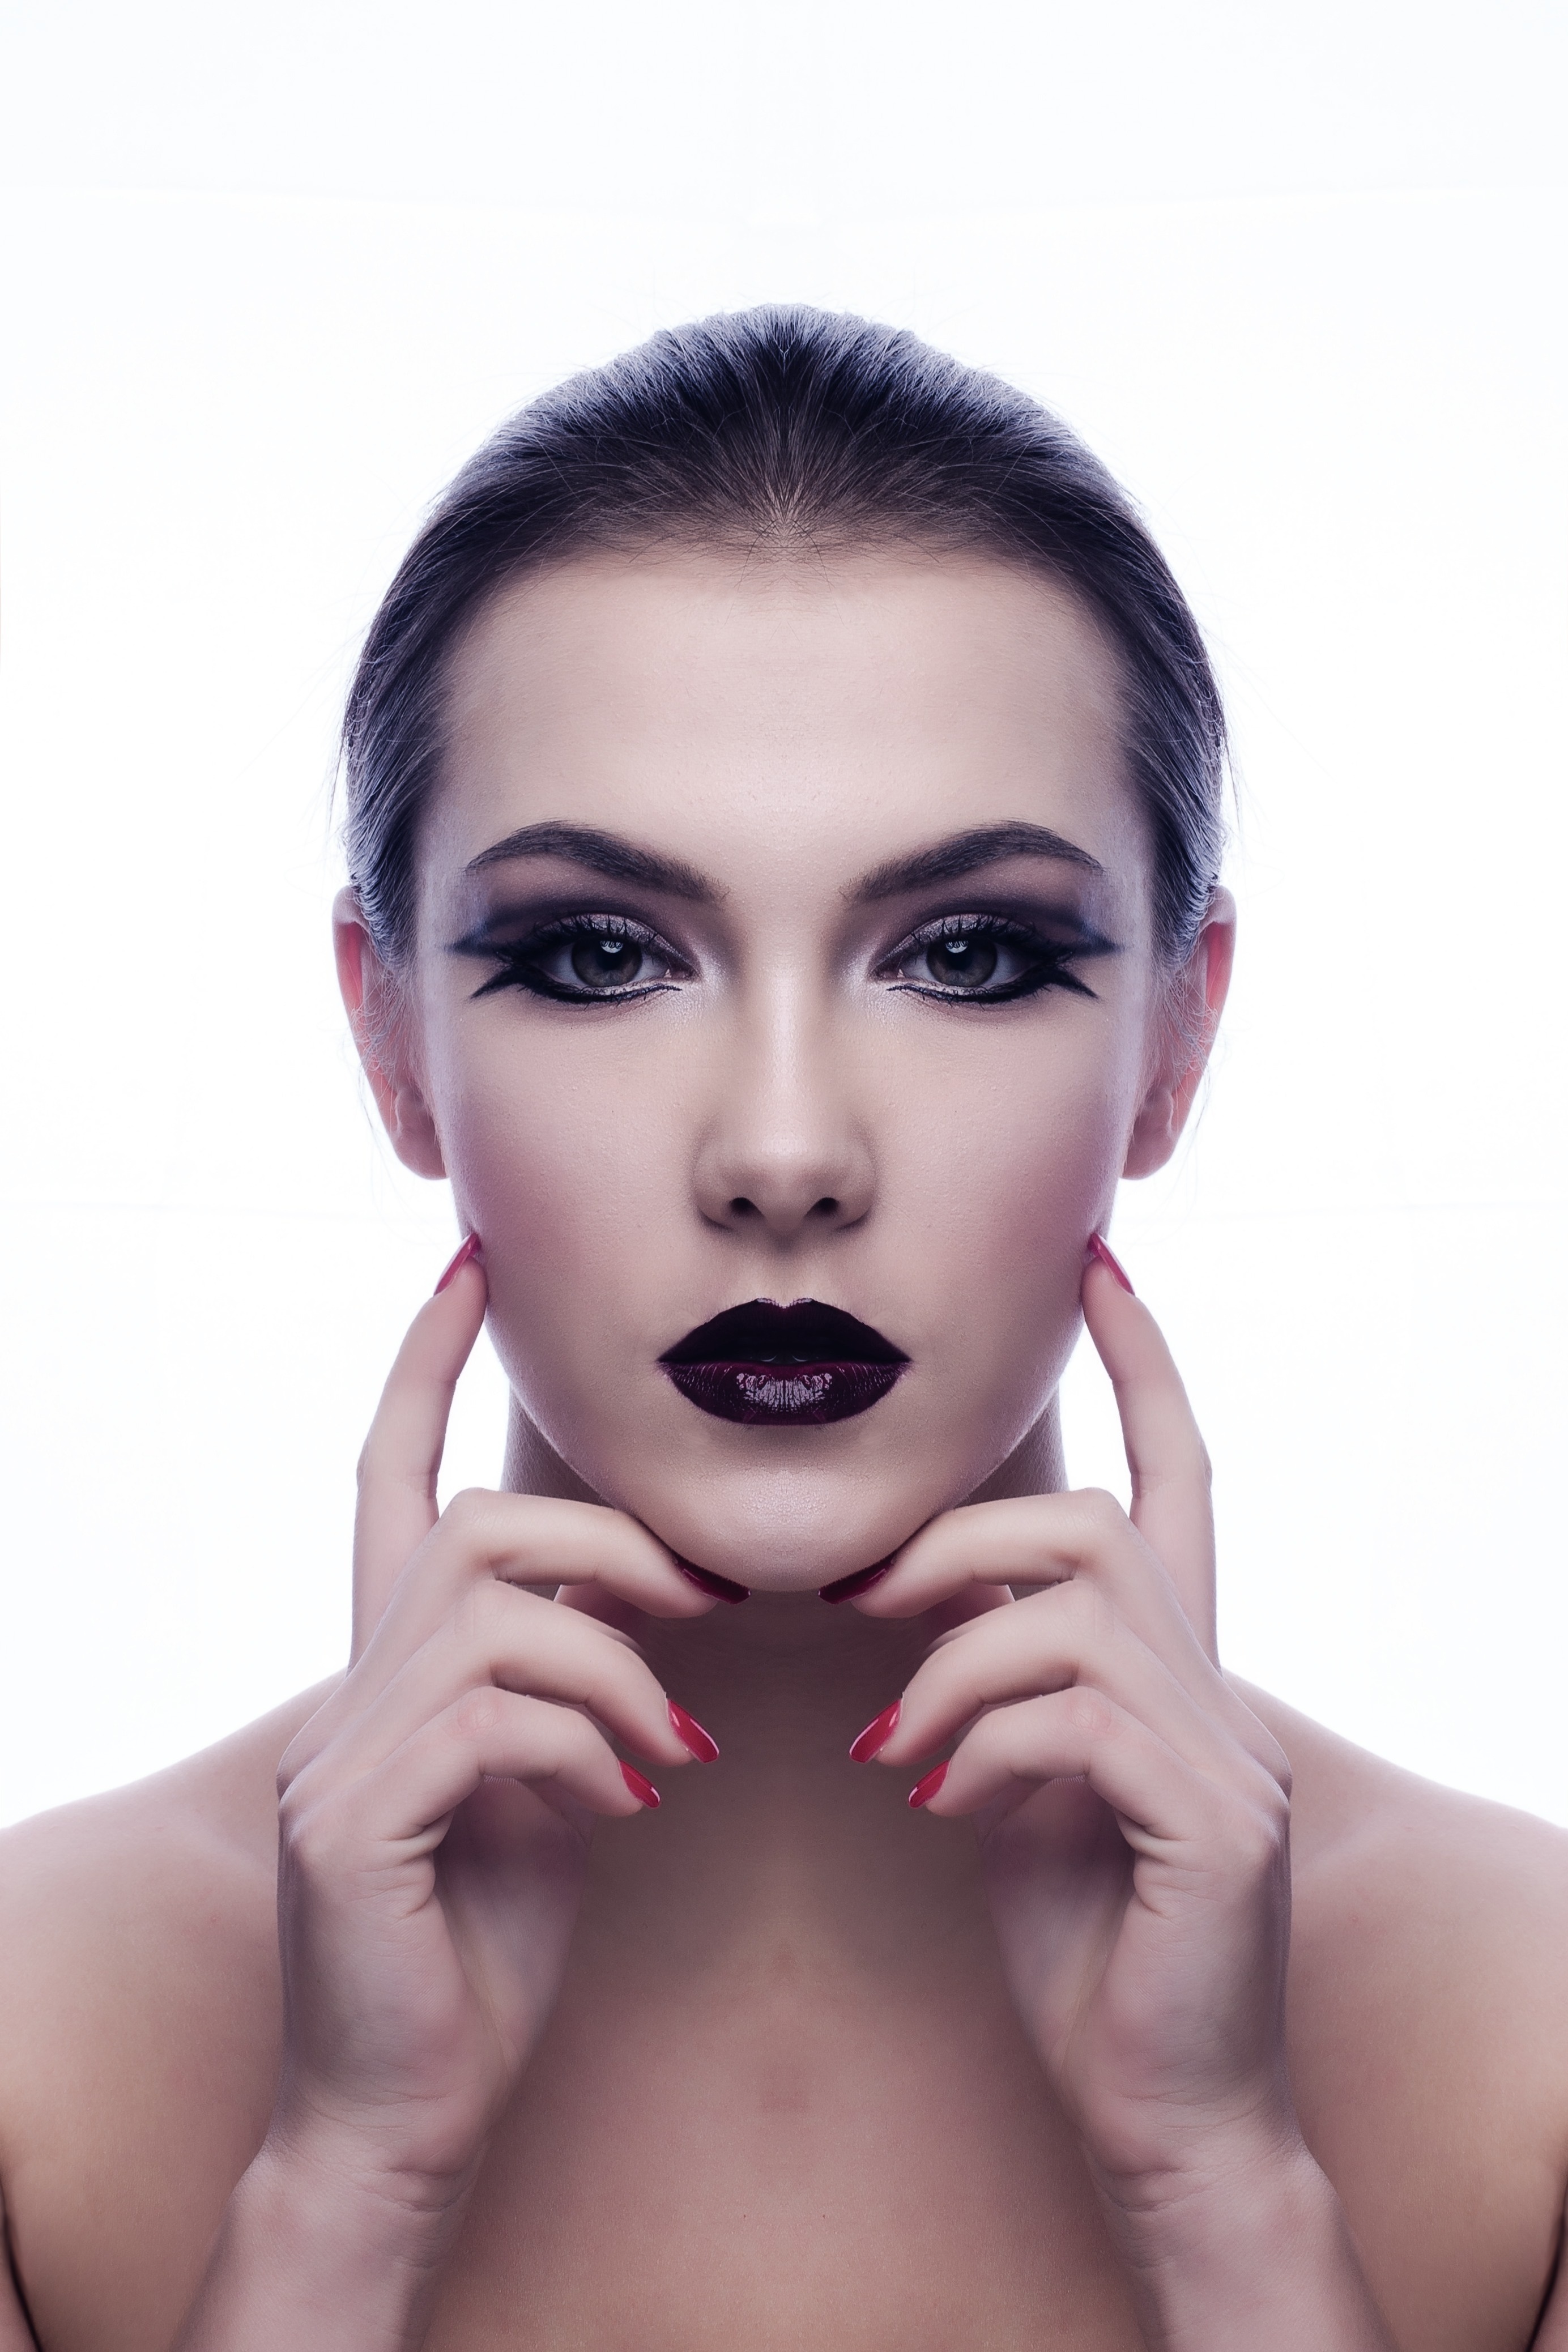
hand, person, woman, hair, photography, female, portrait, model, finger, lip, hairstyle, eyebrow, mouth, long hair, eyelash, close up, human body, black hair, face, nose, cheek, neck, eye, head, skin, beauty, sexy, pretty, organ, femininity, photo shoot, brown hair, sense